Malaysia Airlines Flight 370

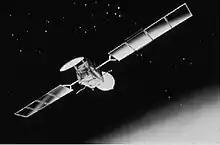
A depiction of a satellite in space.

Aeronautical satellite communication (SATCOM) systems are used to transmit messages sent from the aircraft cockpit, as well as automated data signals from onboard equipment, using the ACARS communications protocol. SATCOM may also be used for the transmission of FANS and ATN messages, and for providing voice, fax and data links using other protocols. The aircraft uses a satellite data unit (SDU) to send and receive signals over the satellite communications network; this operates independently from the other onboard systems that communicate via SATCOM, mostly using the ACARS protocol. Signals from the SDU are transmitted to a communications satellite, which amplifies the signal and changes its frequency before relaying it to a ground station, where the signal is processed and, if applicable, routed to its intended destination (e.g. Malaysia Airlines' operations centre); signals are sent from the ground to the aircraft in reverse order.